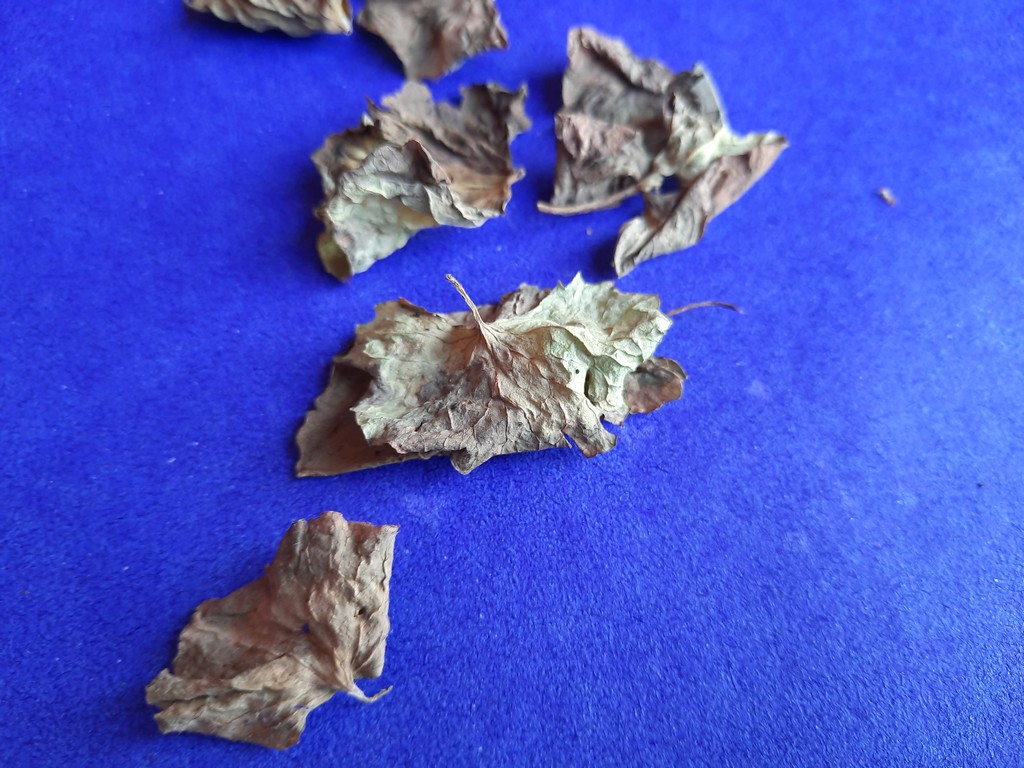
Label: Dried